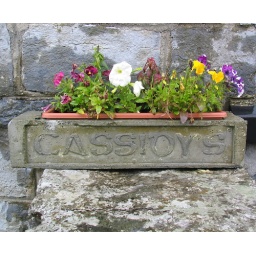
Cassidy's Pub in the Burren. They pour a great pint and have a nice flower box too.